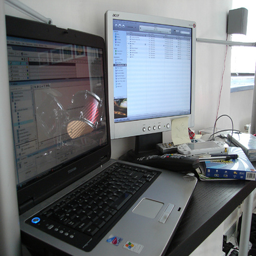
Picture of a laptop and an Acer monitor side by side.
A laptop and desktop computer monitor sit on a desk.
A laptop is on a desk with a desktop computer.
A laptop sits next to a desktop computer on a crowded desk.
an image of an office space with two computers